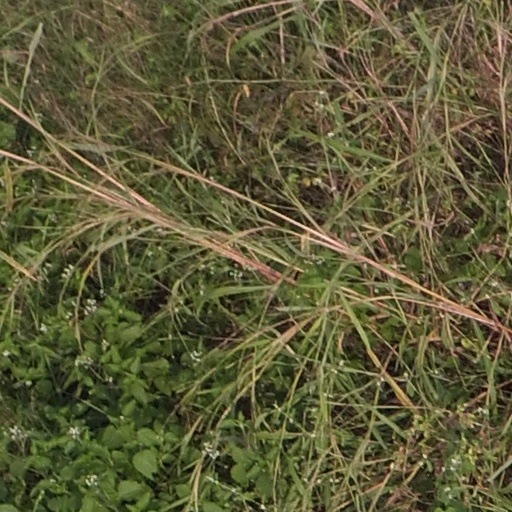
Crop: maize; corn